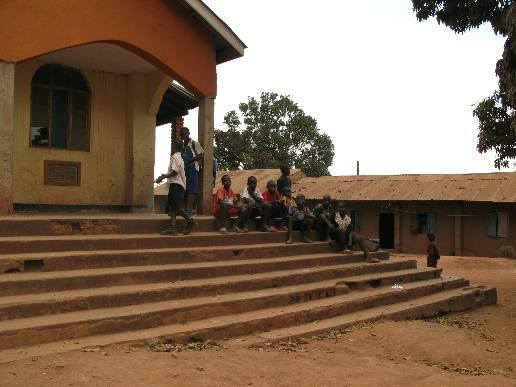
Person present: No